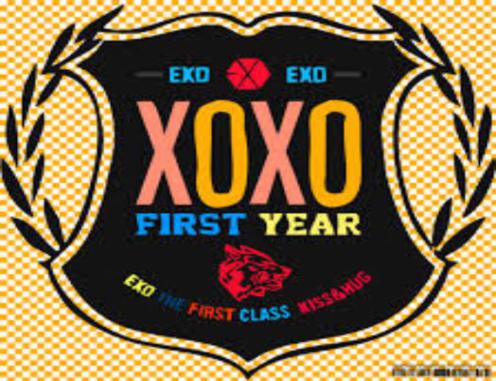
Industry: Clothes